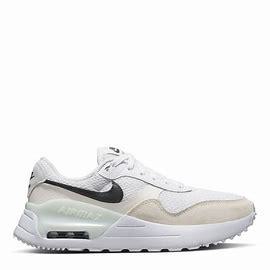
Brand: Nike
Model: Air Max Systm